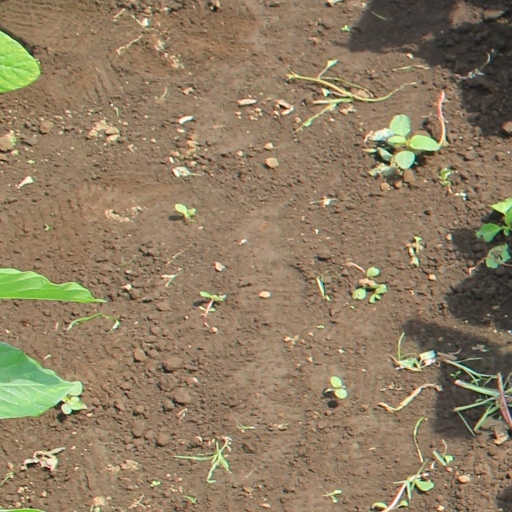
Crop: soybean